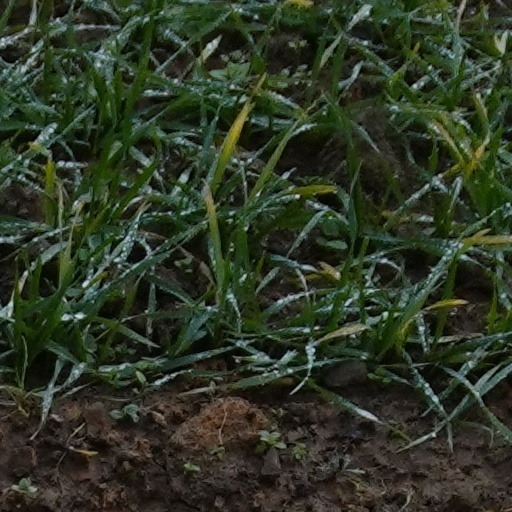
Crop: wheat